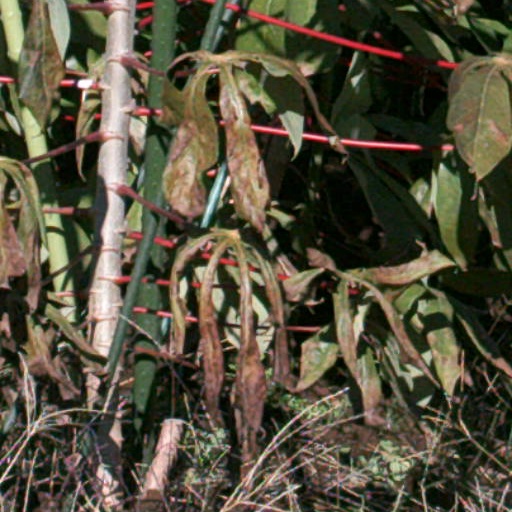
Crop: cassava